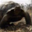
Label: turtle